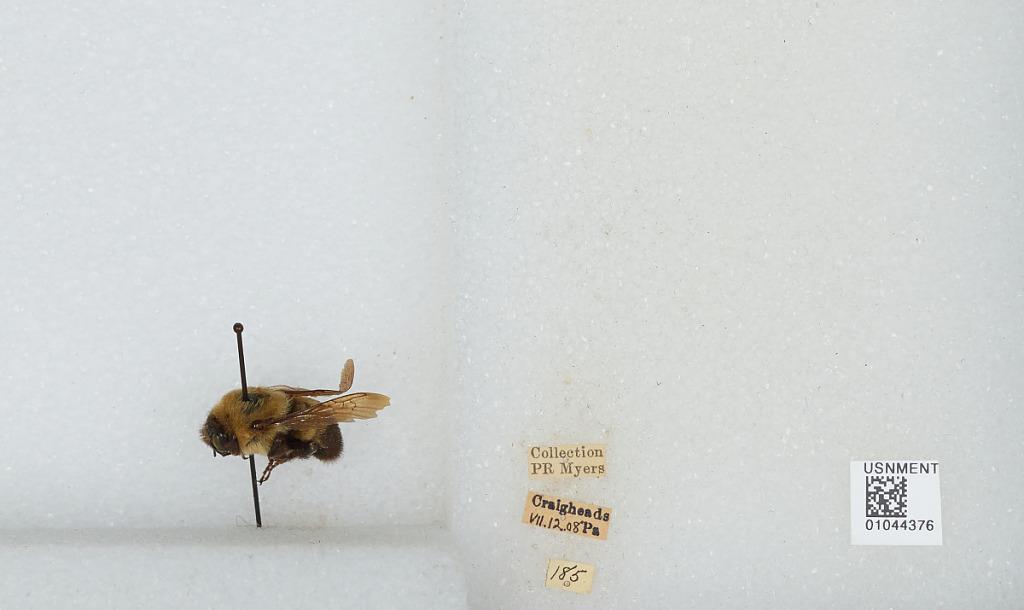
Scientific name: Bombus sp.
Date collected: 1908-7-12
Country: United States
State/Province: Pennsylvania
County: Cumberland
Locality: Craighead
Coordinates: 40.147, -77.1703